Xbox 360

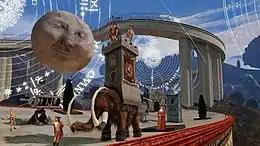
"Rock of Ages", one of many Unreal Engine 3 powered games available on Xbox 360

The original model of the Xbox 360 has been subject to a number of technical problems. Since the console's release in 2005, users have reported concerns over its reliability and failure rate.